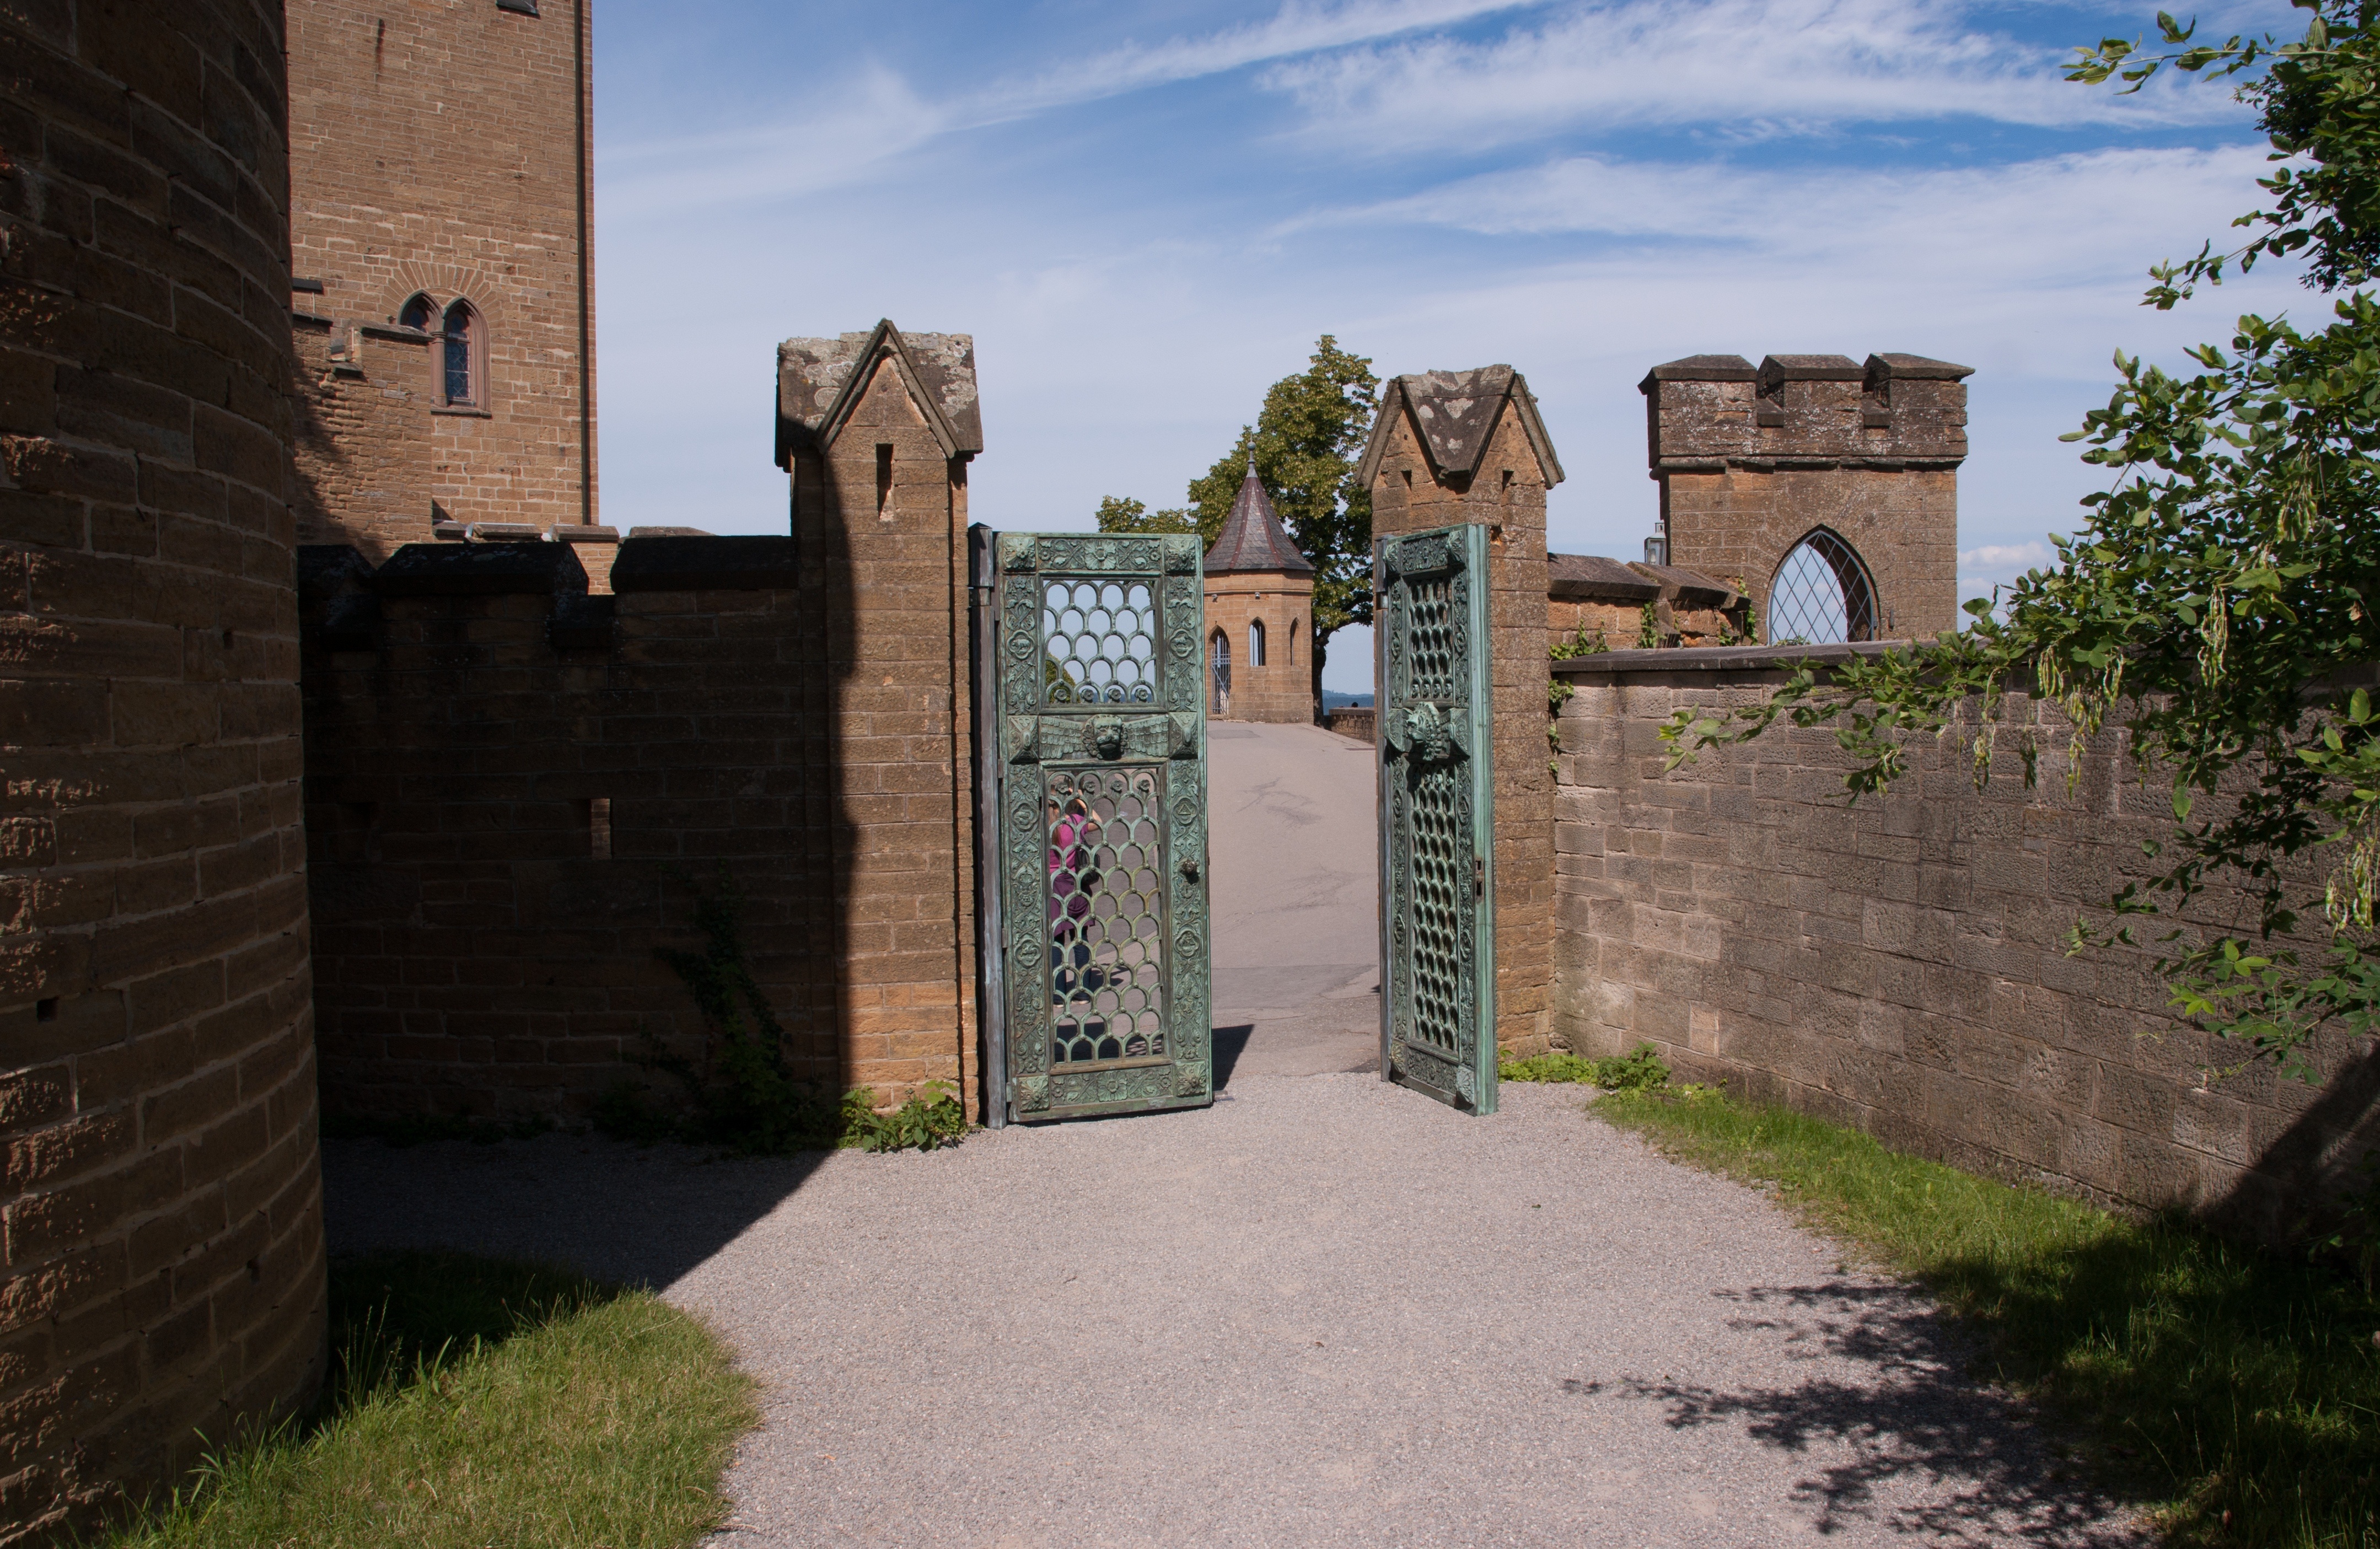
rock, wall, village, arch, castle, fortification, fortress, ruins, germany, estate, castle wall, hohenzollern, hohenzollern castle, ancient history